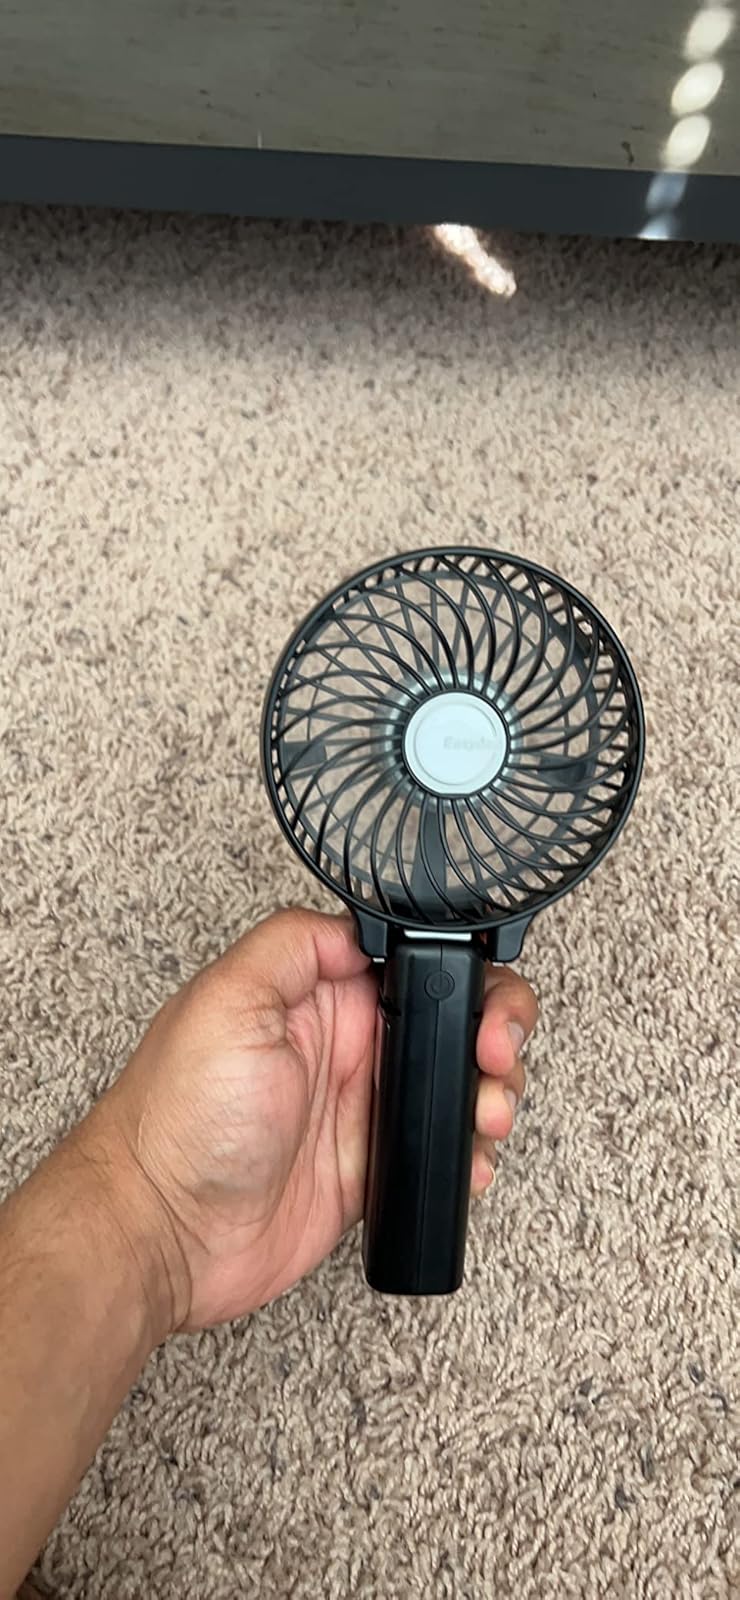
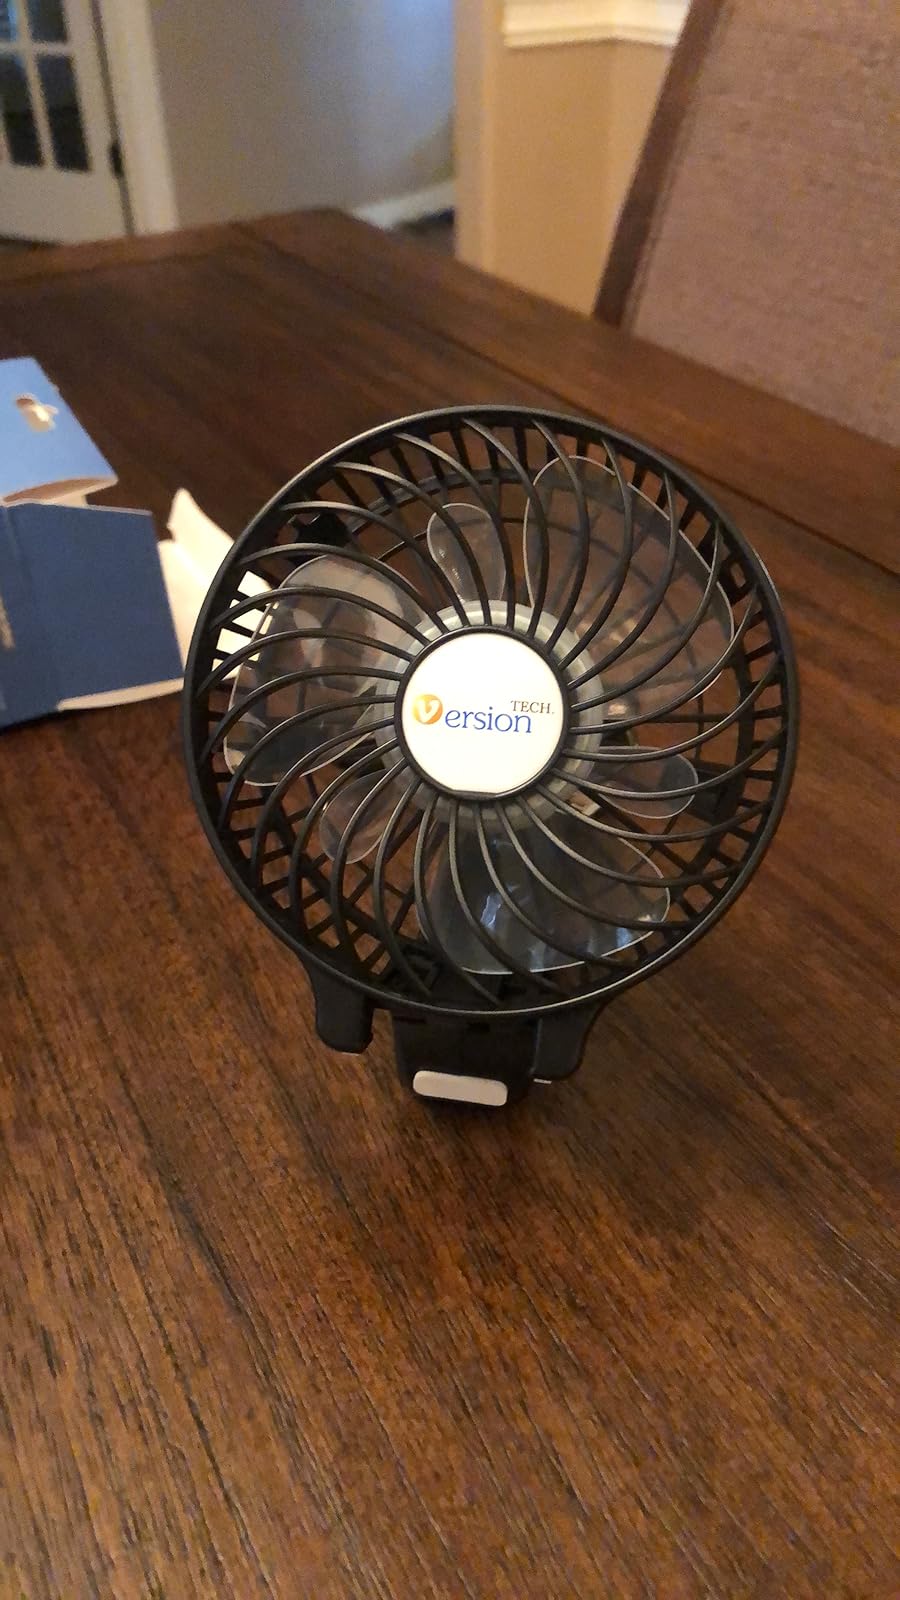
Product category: fan
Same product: no